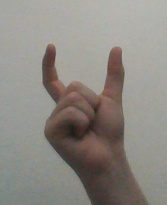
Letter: nun